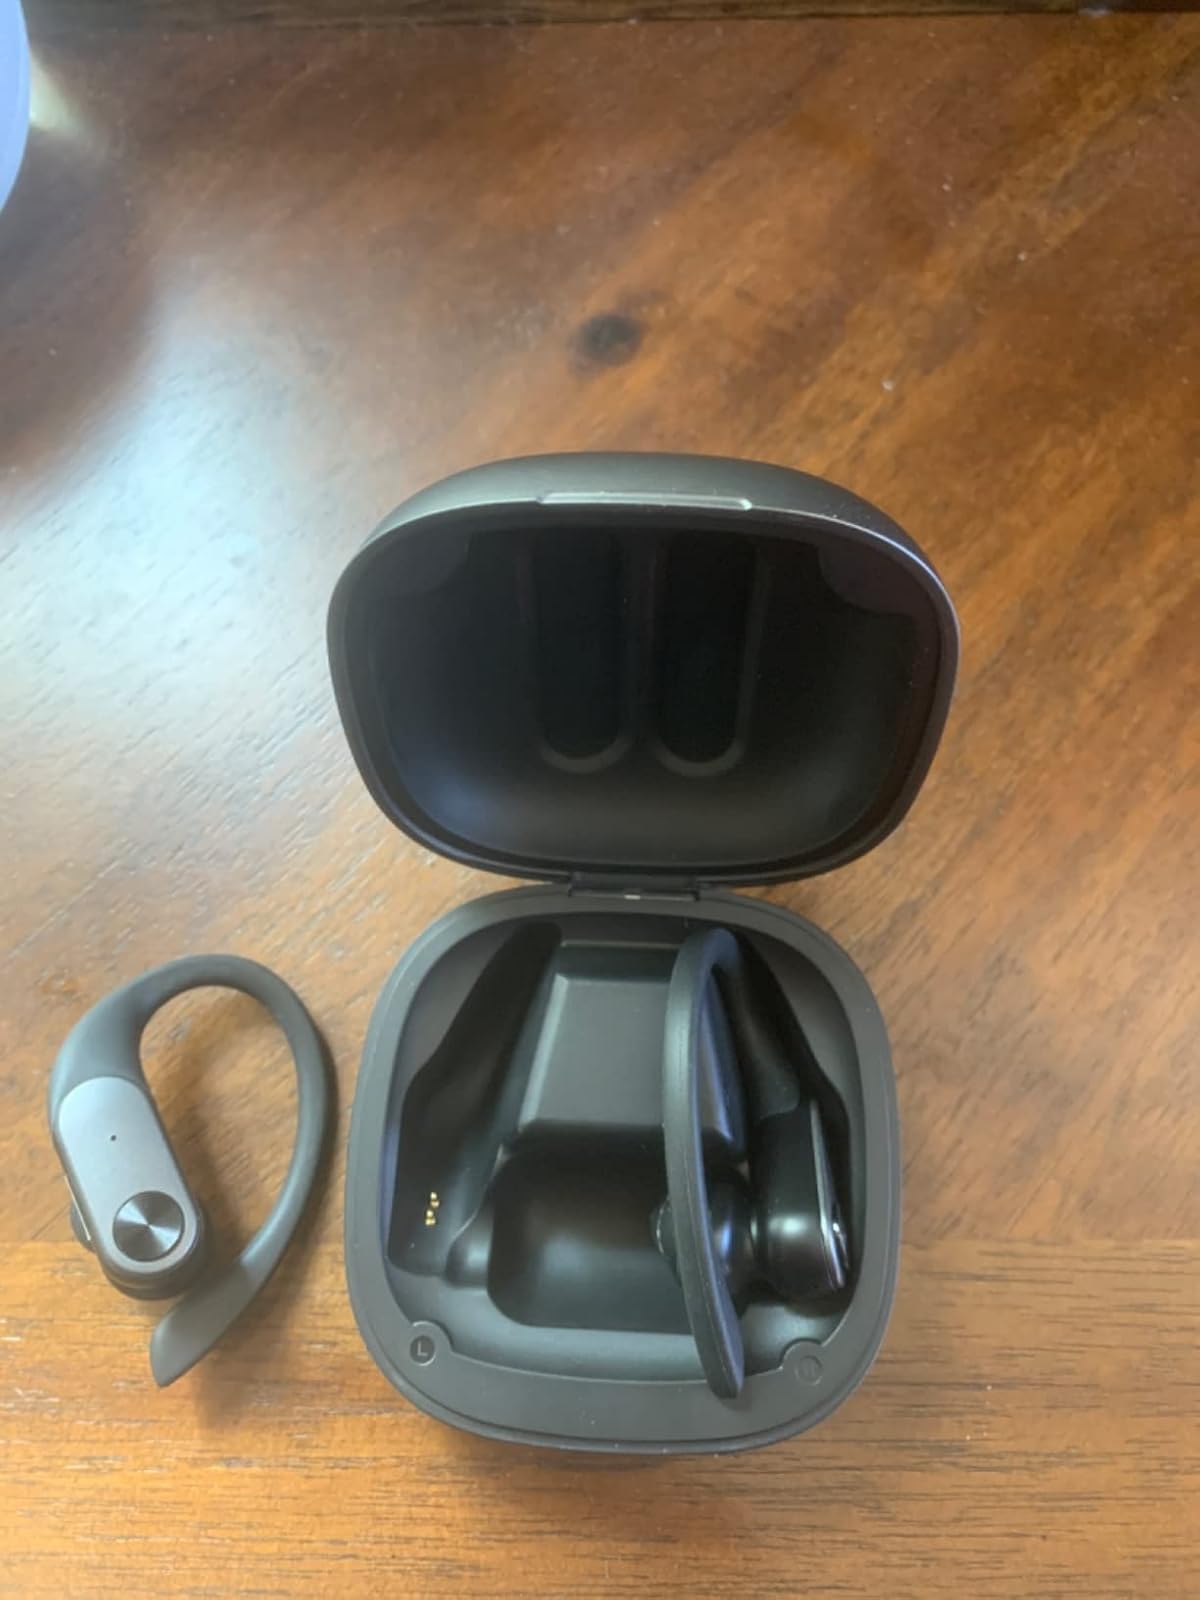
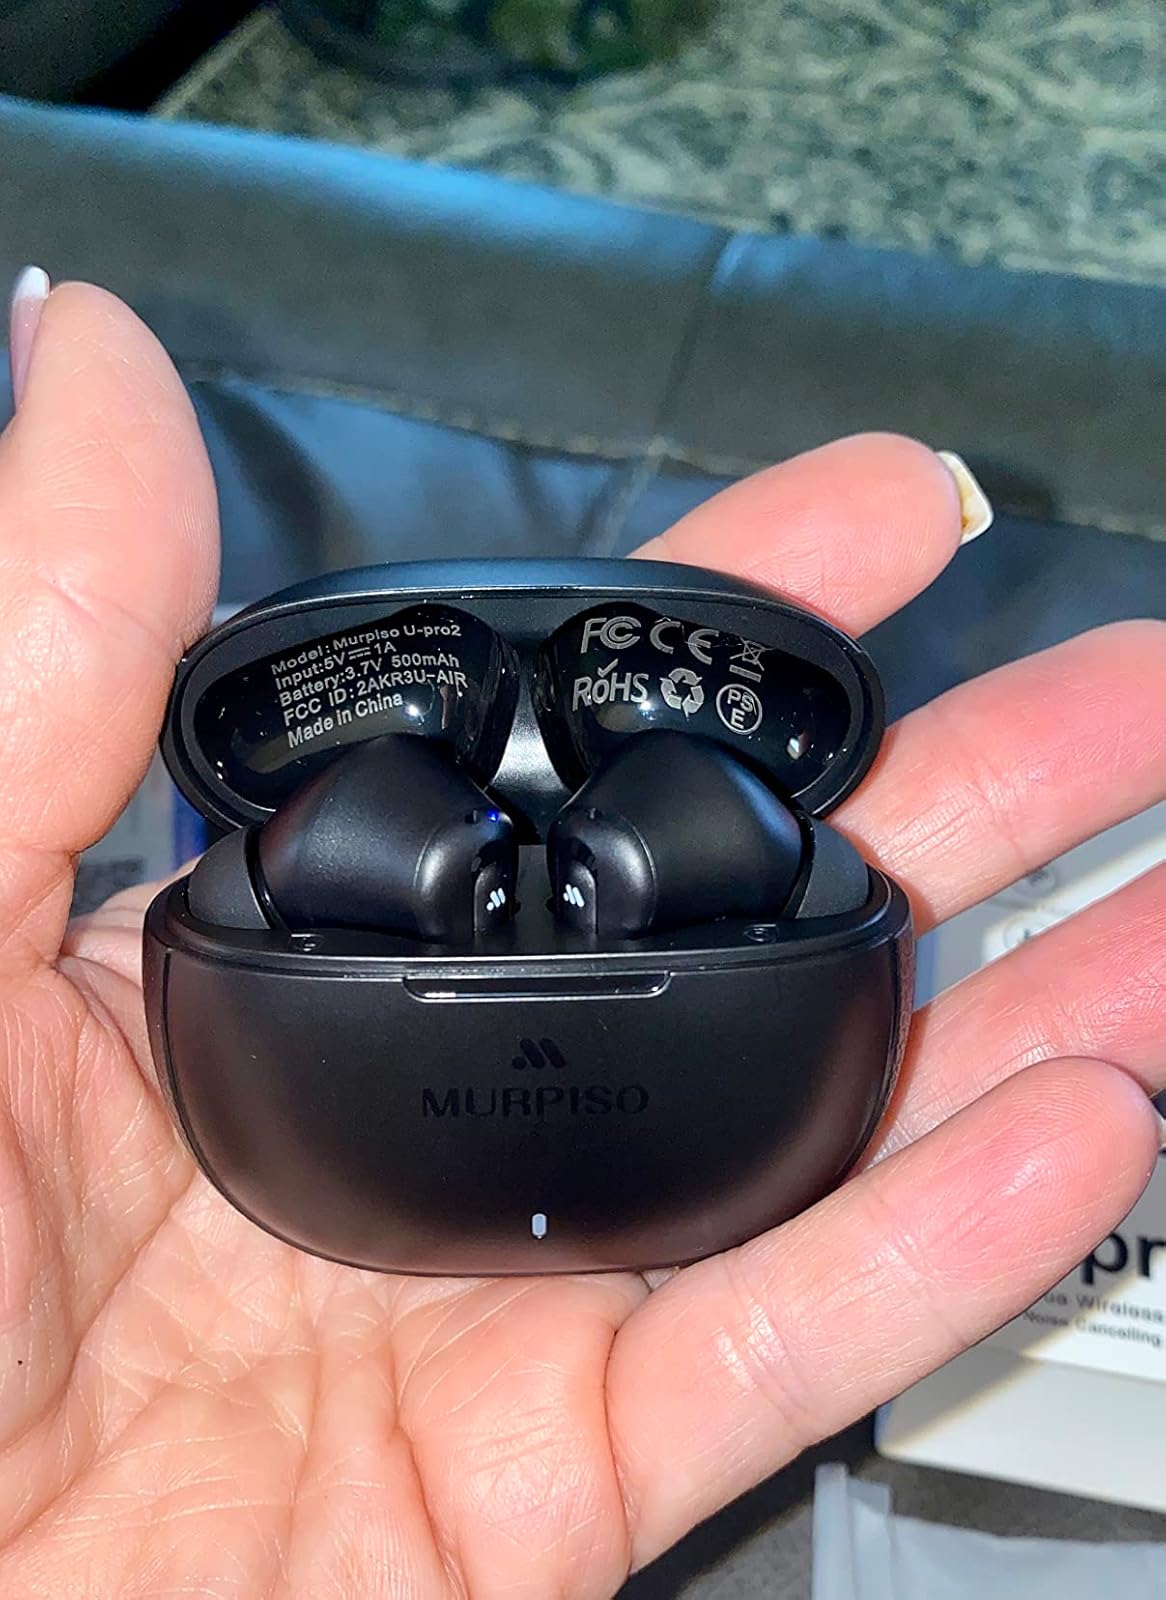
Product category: earbuds
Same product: no